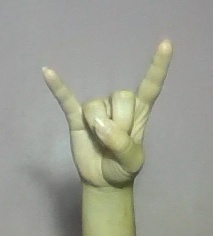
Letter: la